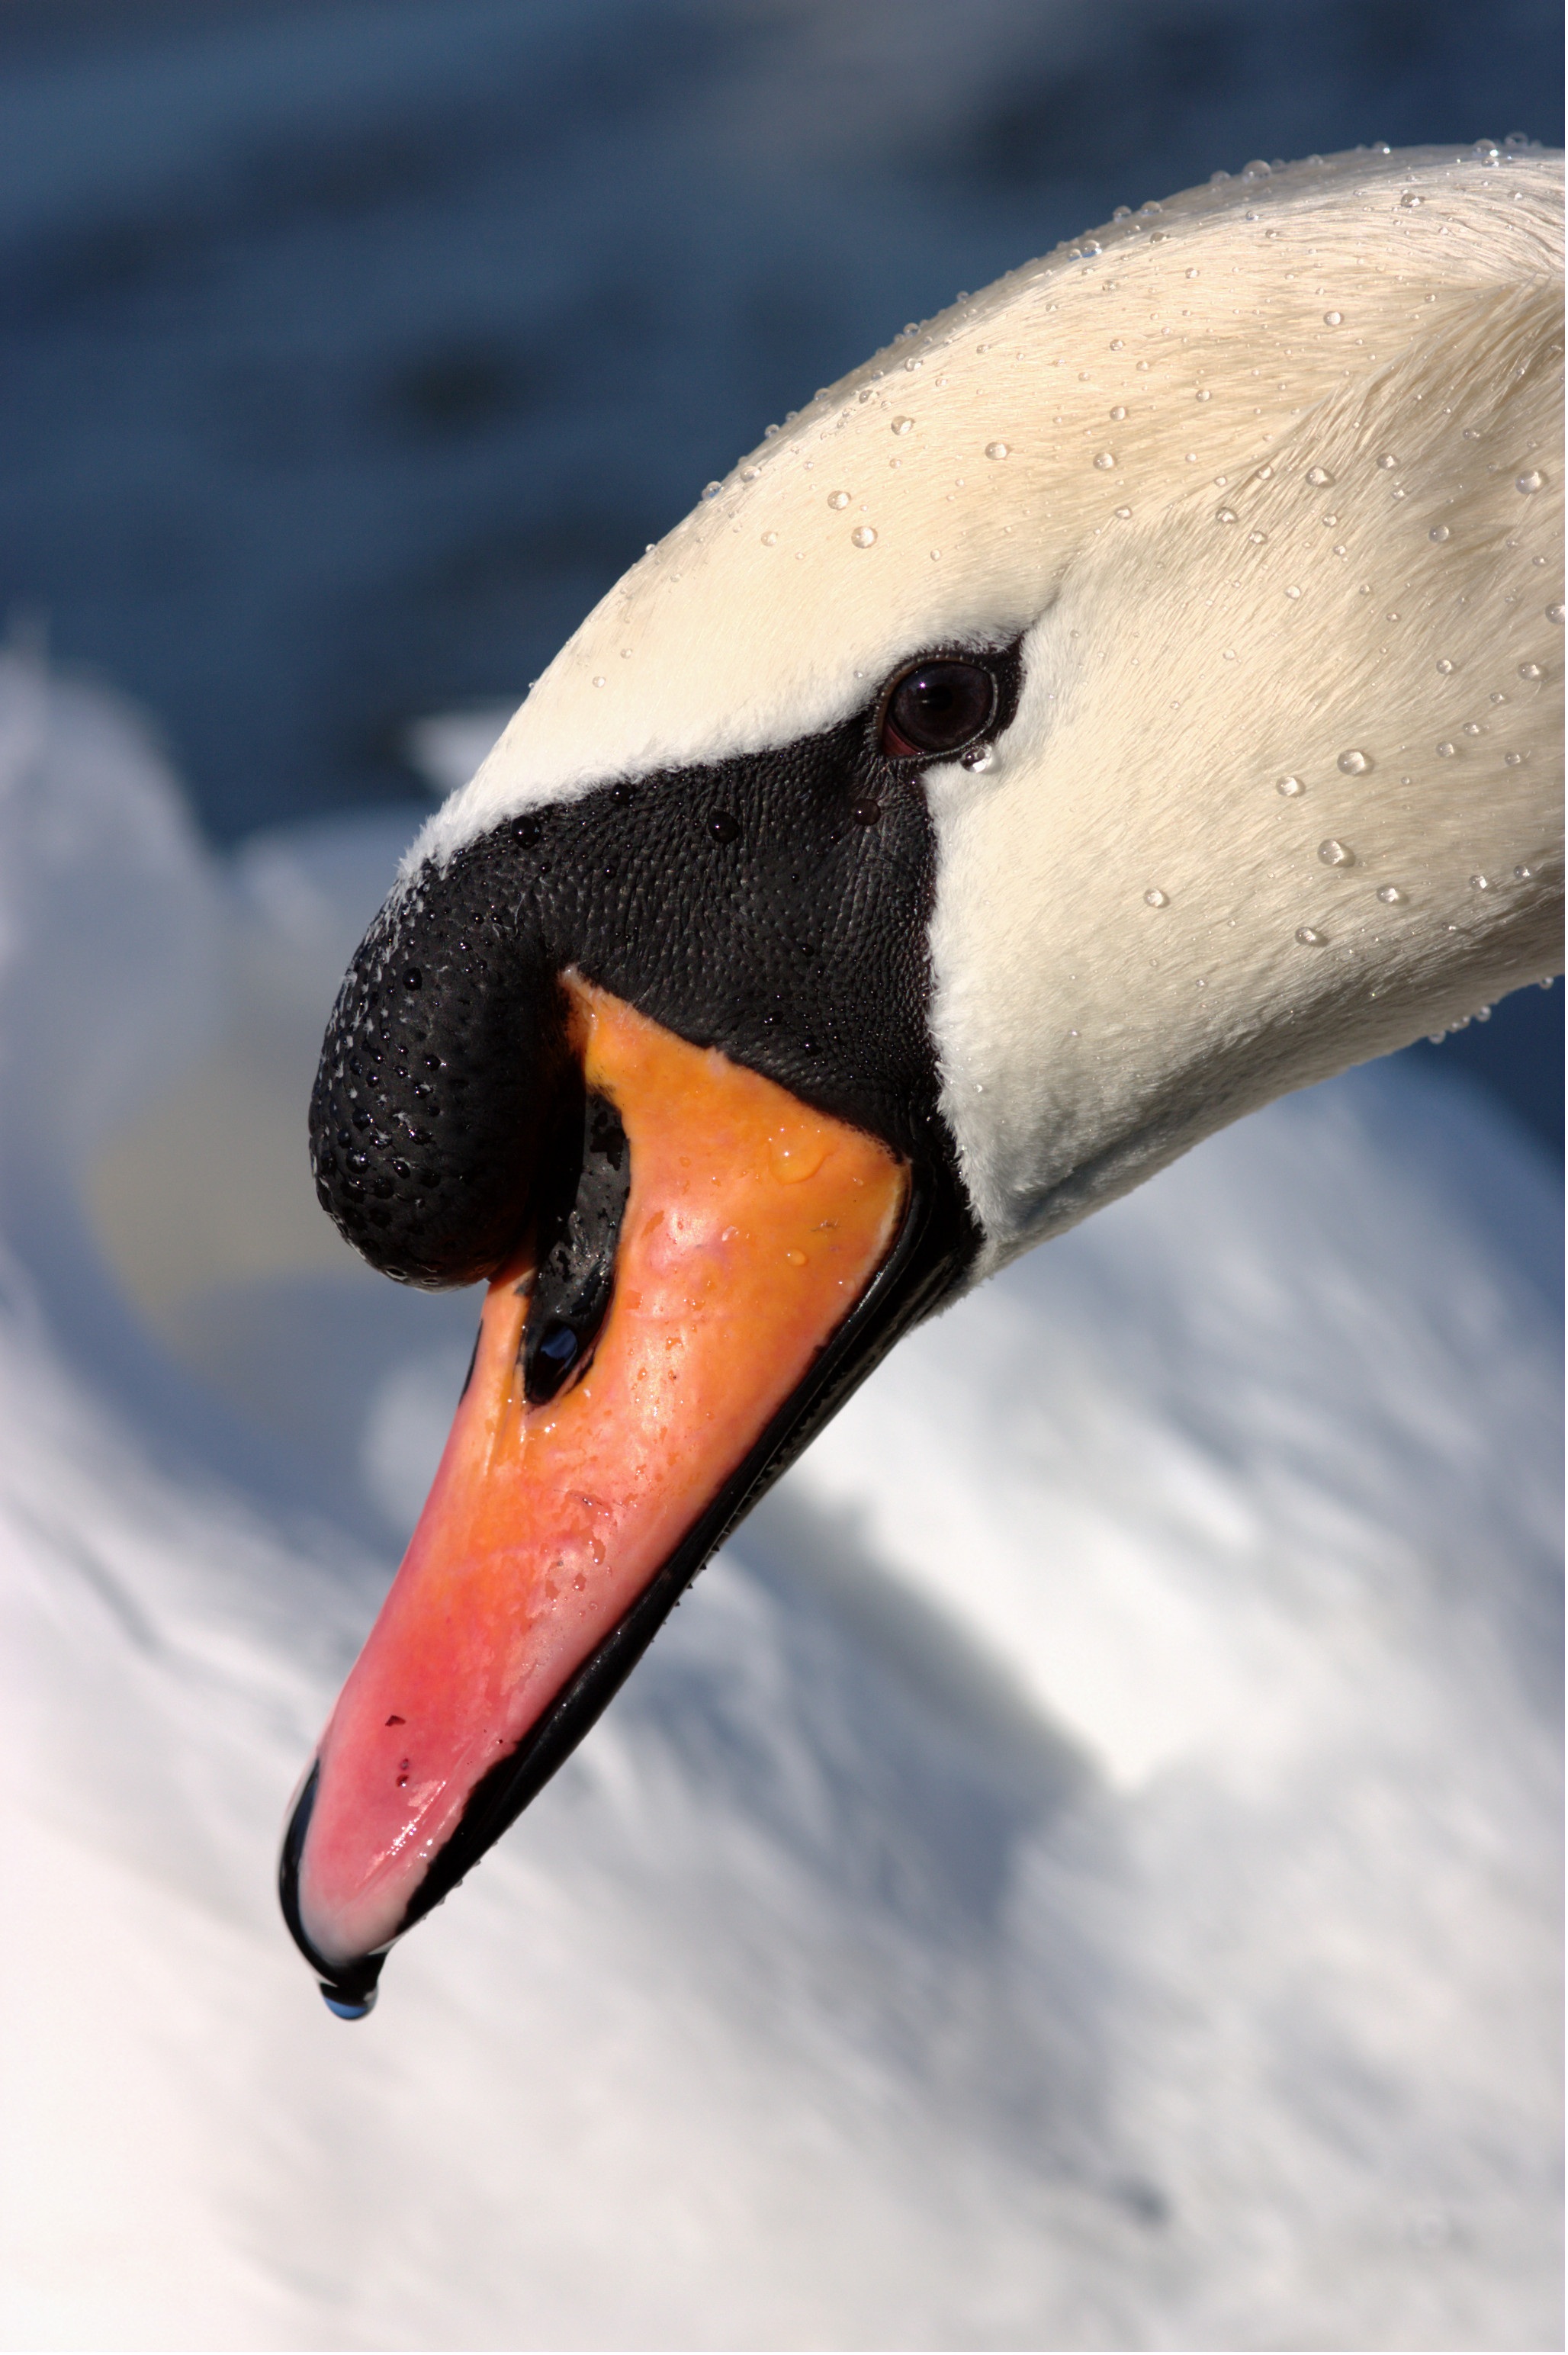
bird, wing, beak, fauna, close up, swan, cygnus, vertebrate, waterfowl, water bird, mute swan, cygnus olor, ducks geese and swans